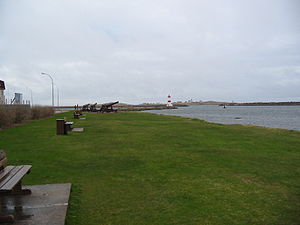
Saint-Pierre, Saint Pierre og Miquelon / Vartegn
Saint-Pierre er hovedstaden i det franske oversøiske forvaltningsområde Saint Pierre og Miquelon, beliggende ud for Newfoundlands kyst i Canada. Saint-Pierre den mest befolket af de to kommuner der udgør Saint Pierre og Miquelon.